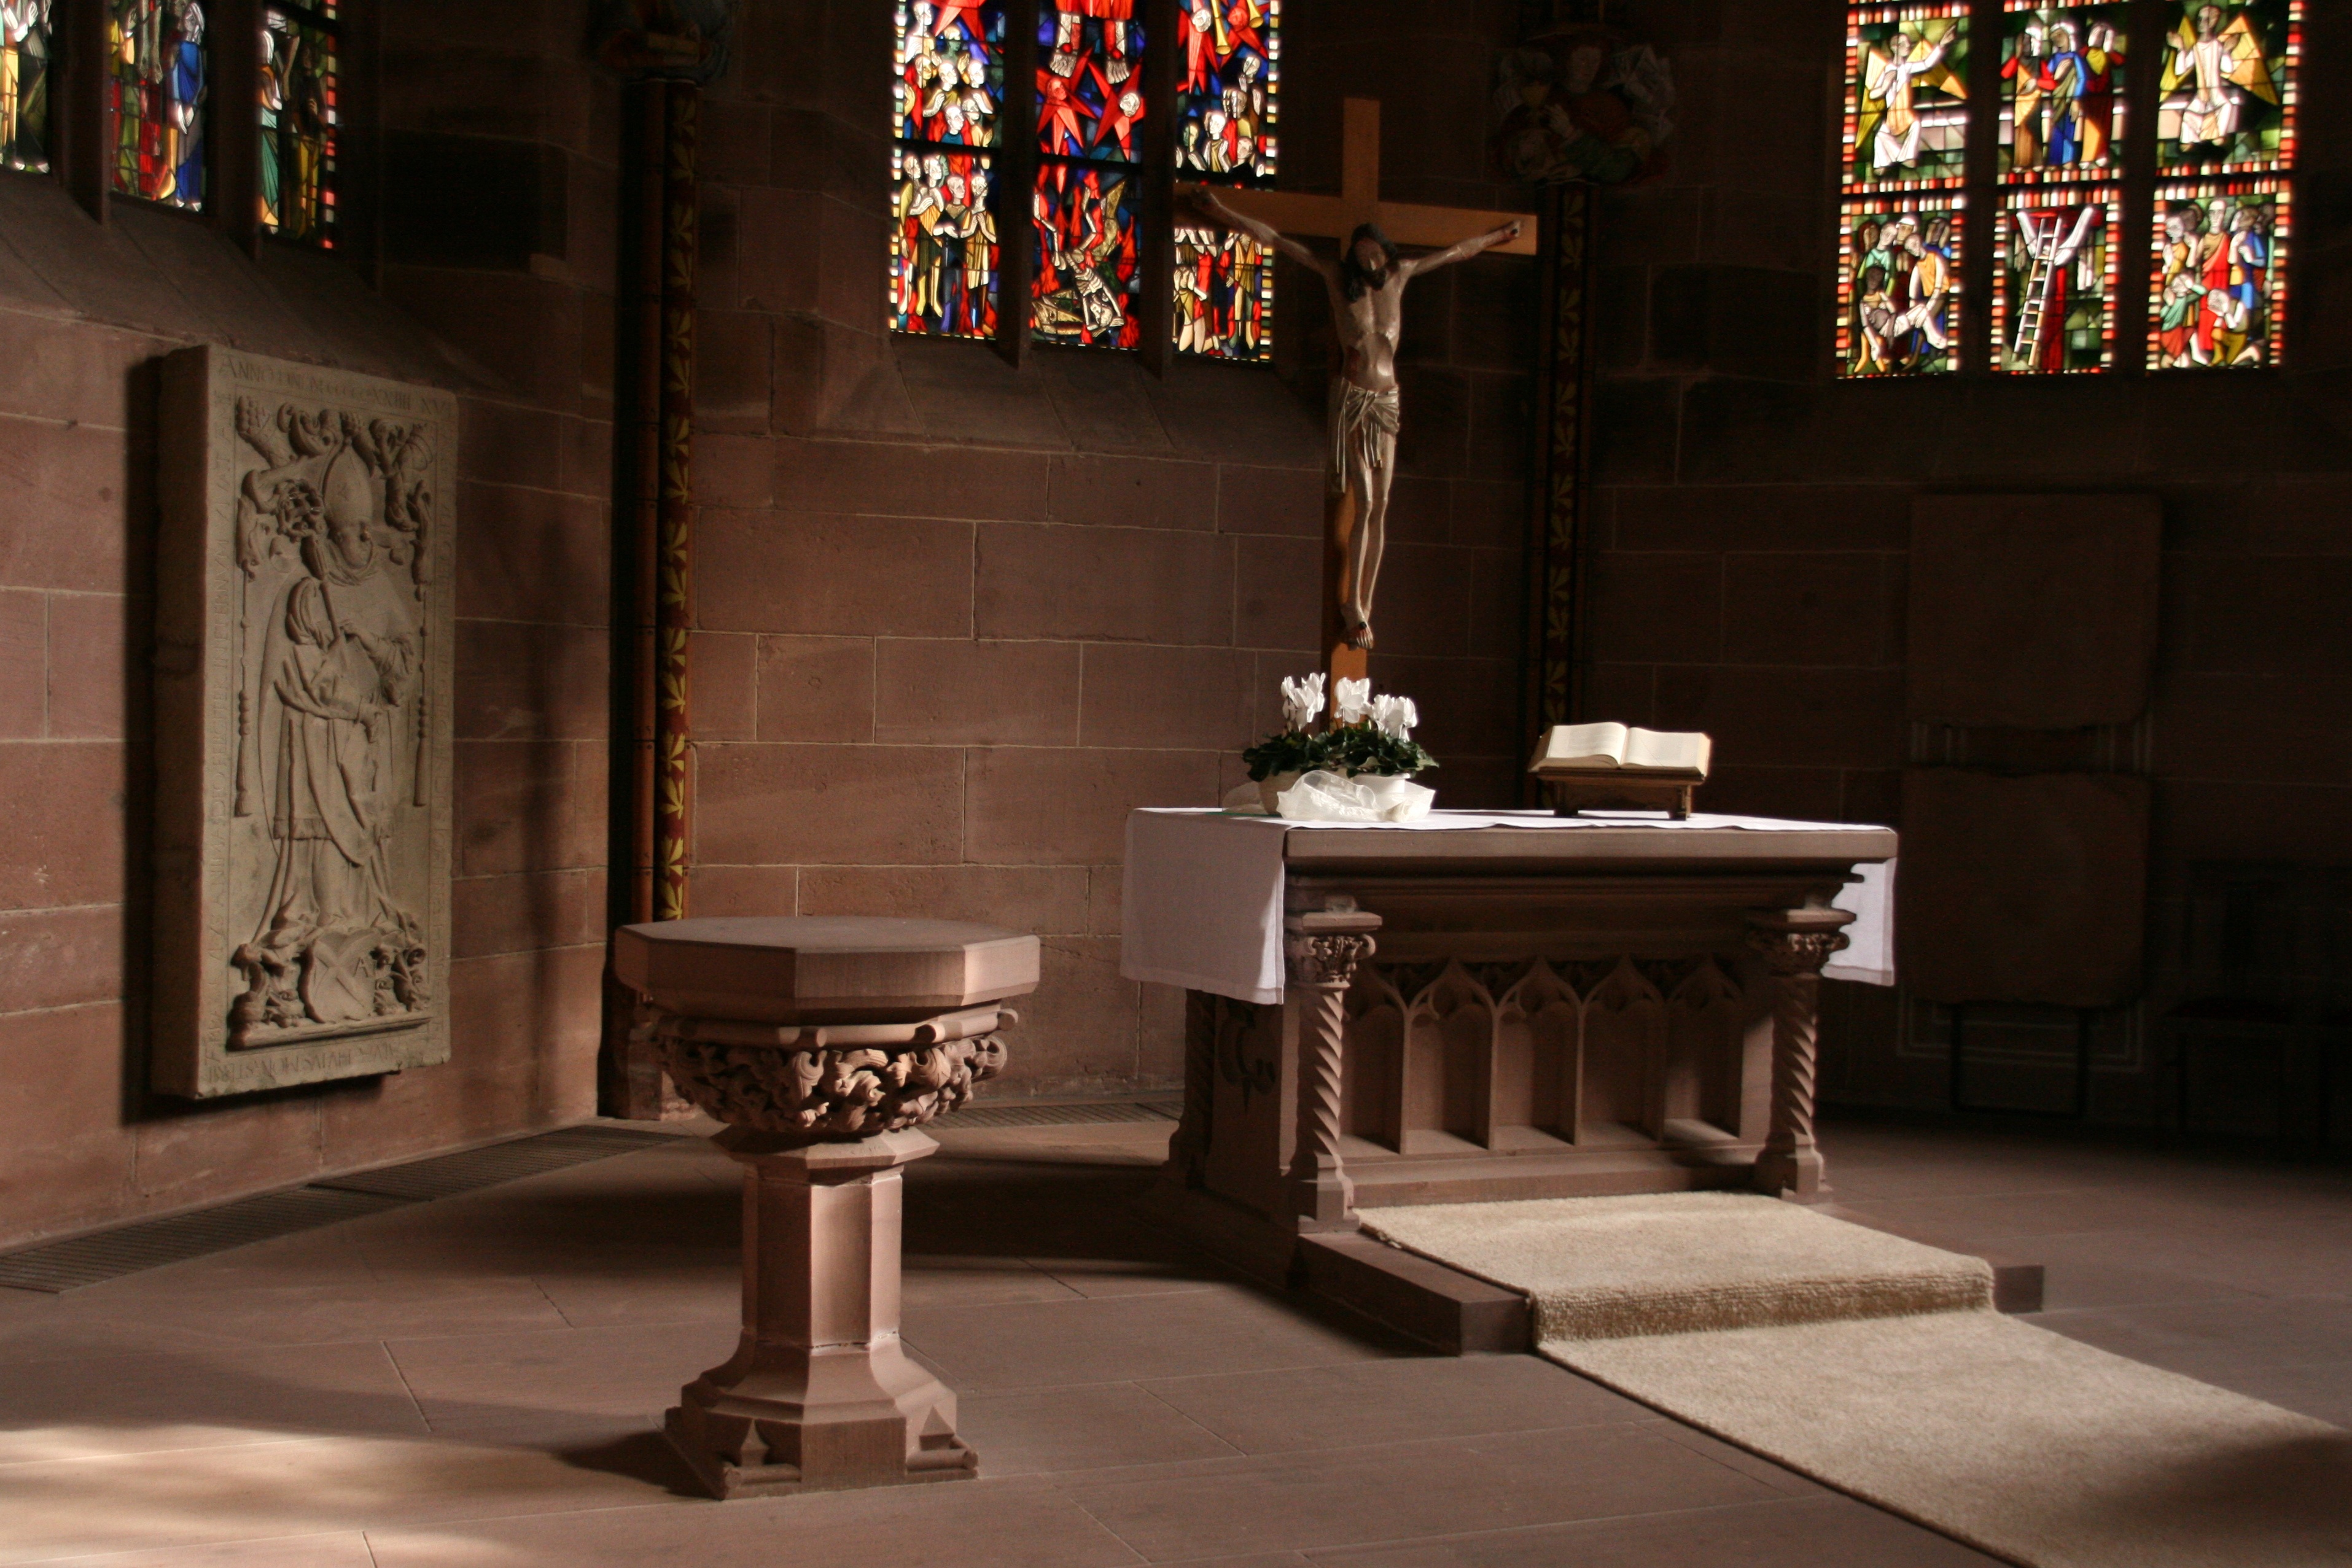
table, wood, symbol, religion, church, living room, cross, furniture, room, lighting, bible, interior design, catholic, christ, altar, faith, monastery, jesus, prayer, christianity, screenshot, hirsau